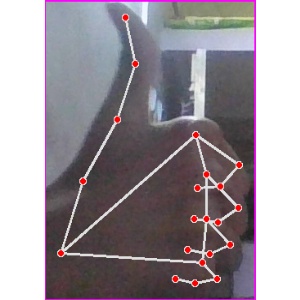
अक्षर: थ